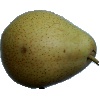
Label: Pear Forelle 1